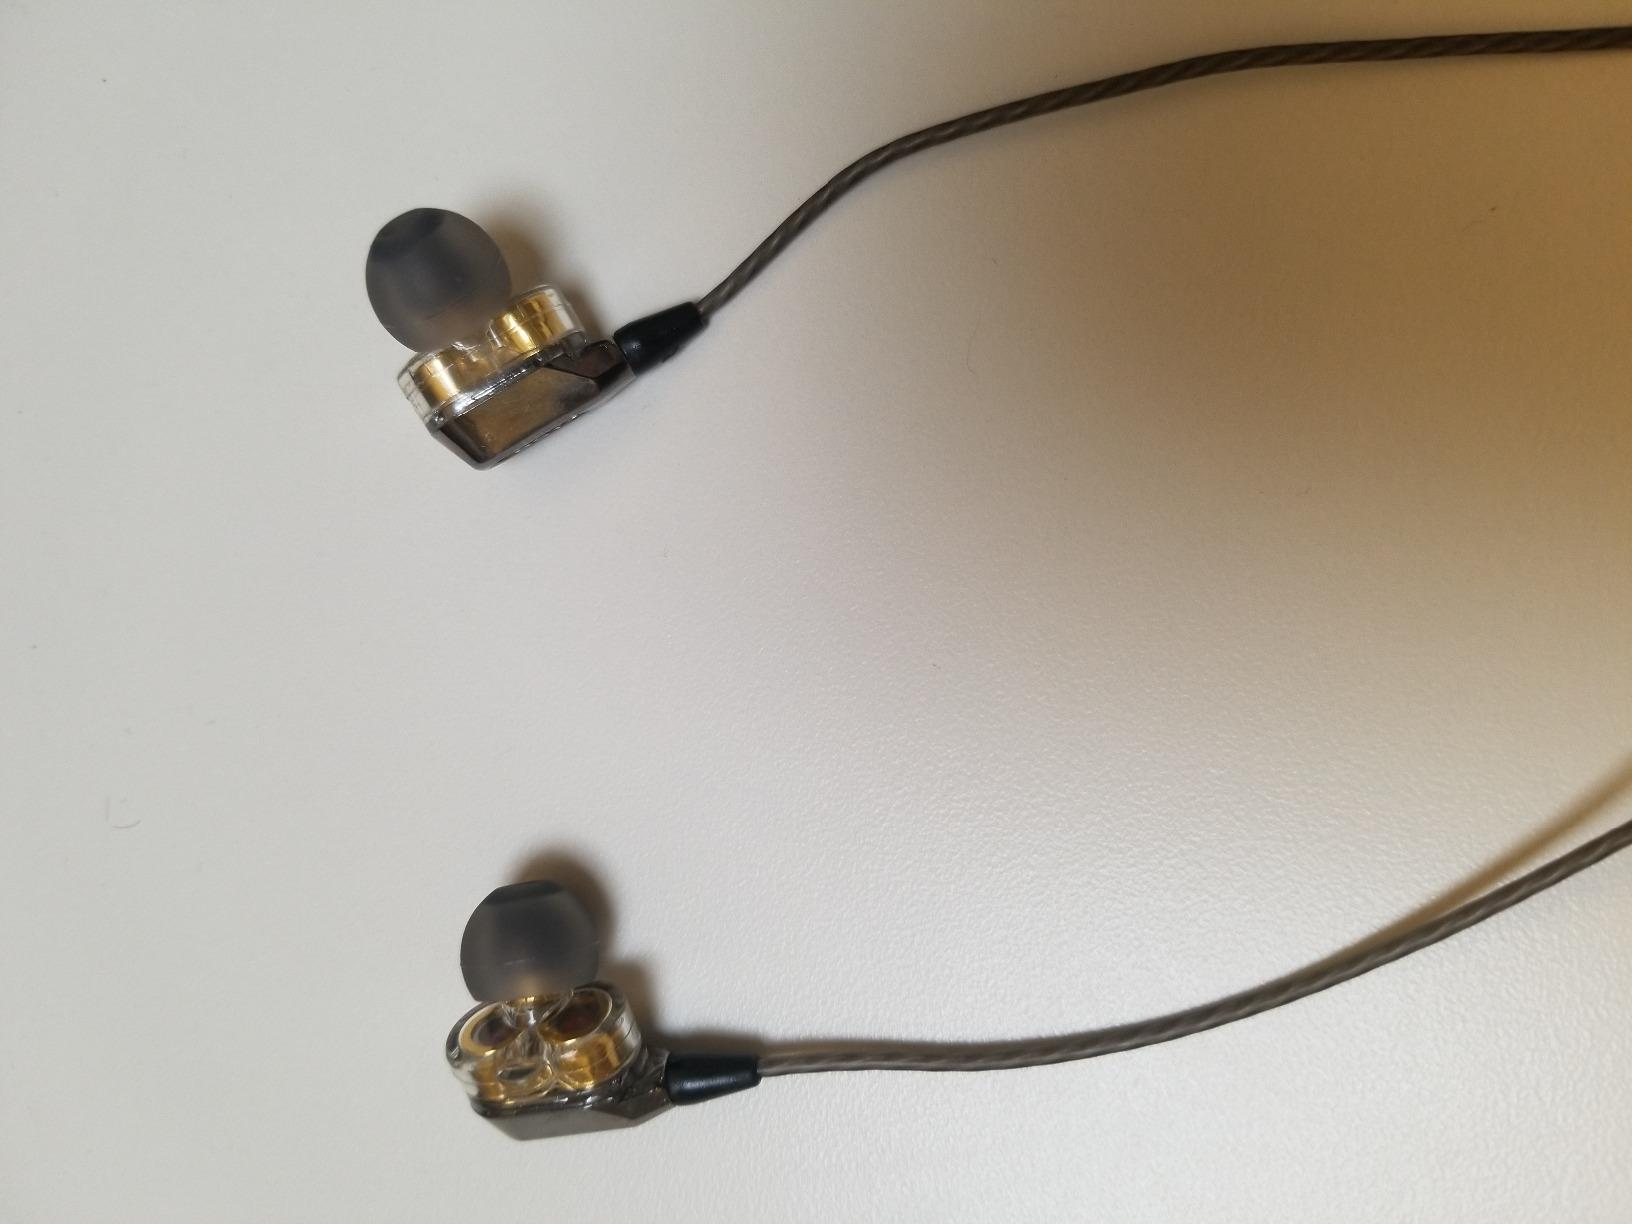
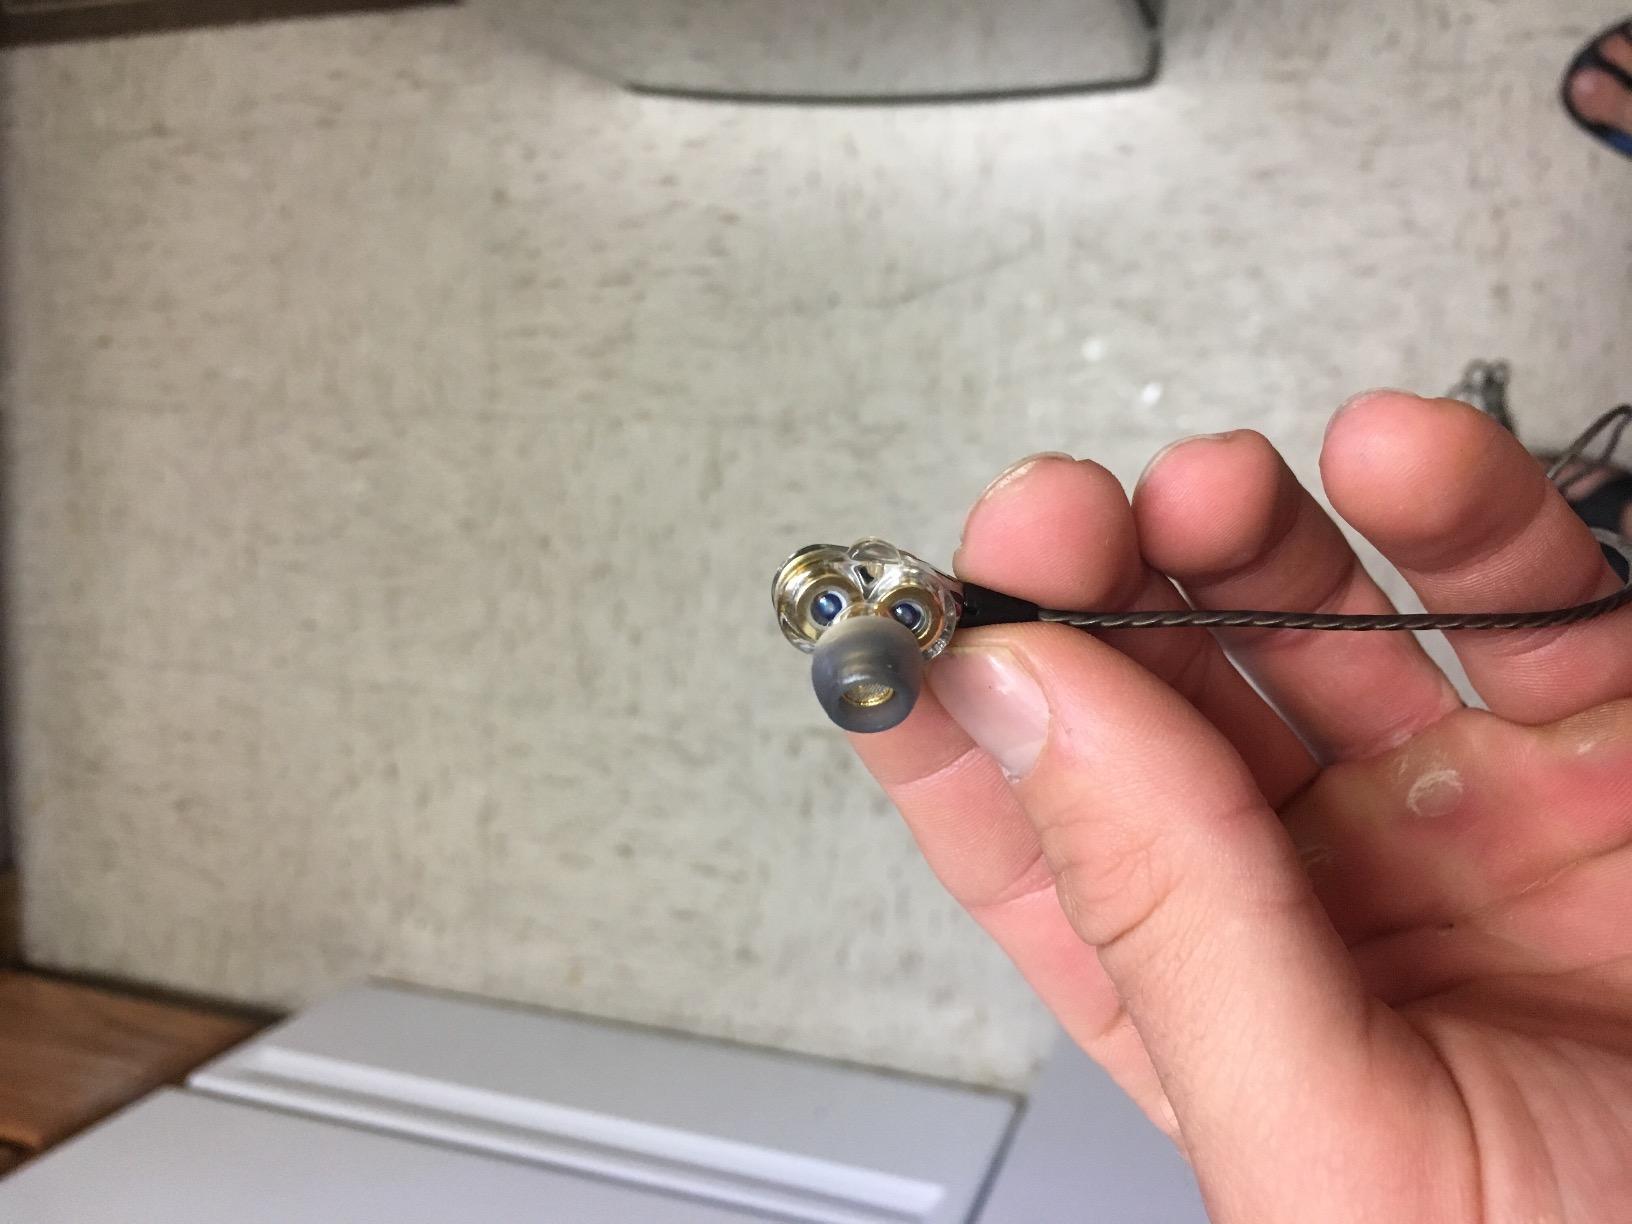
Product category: headphones
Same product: yes